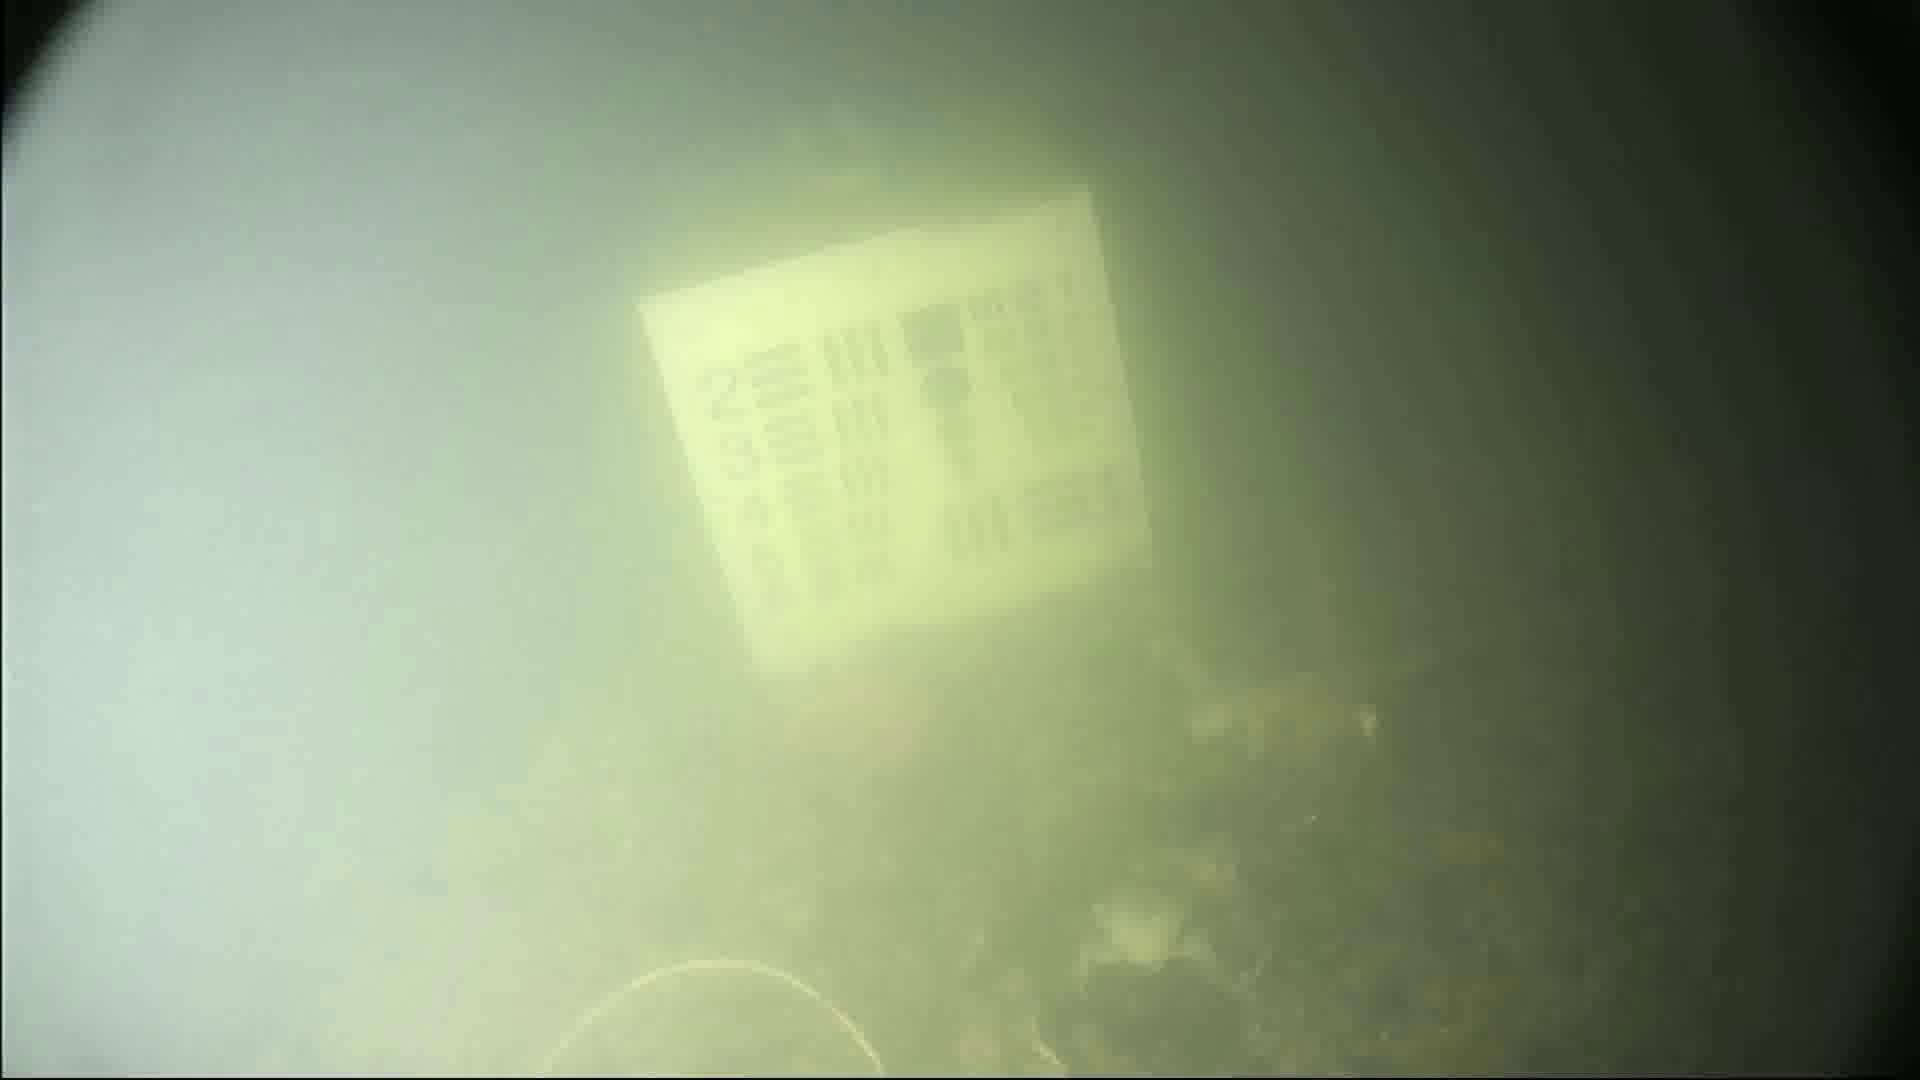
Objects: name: crab